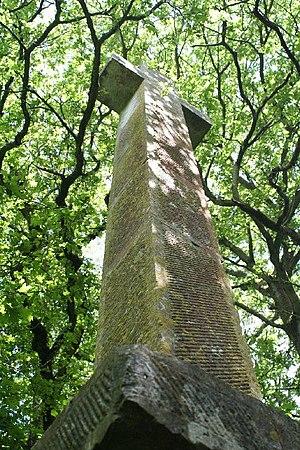
Æthelwald ou Æthelwold est un ealdorman d'Est-Anglie du milieu du Xᵉ siècle.